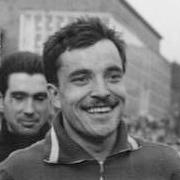
Age: 22